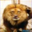
Label: lion